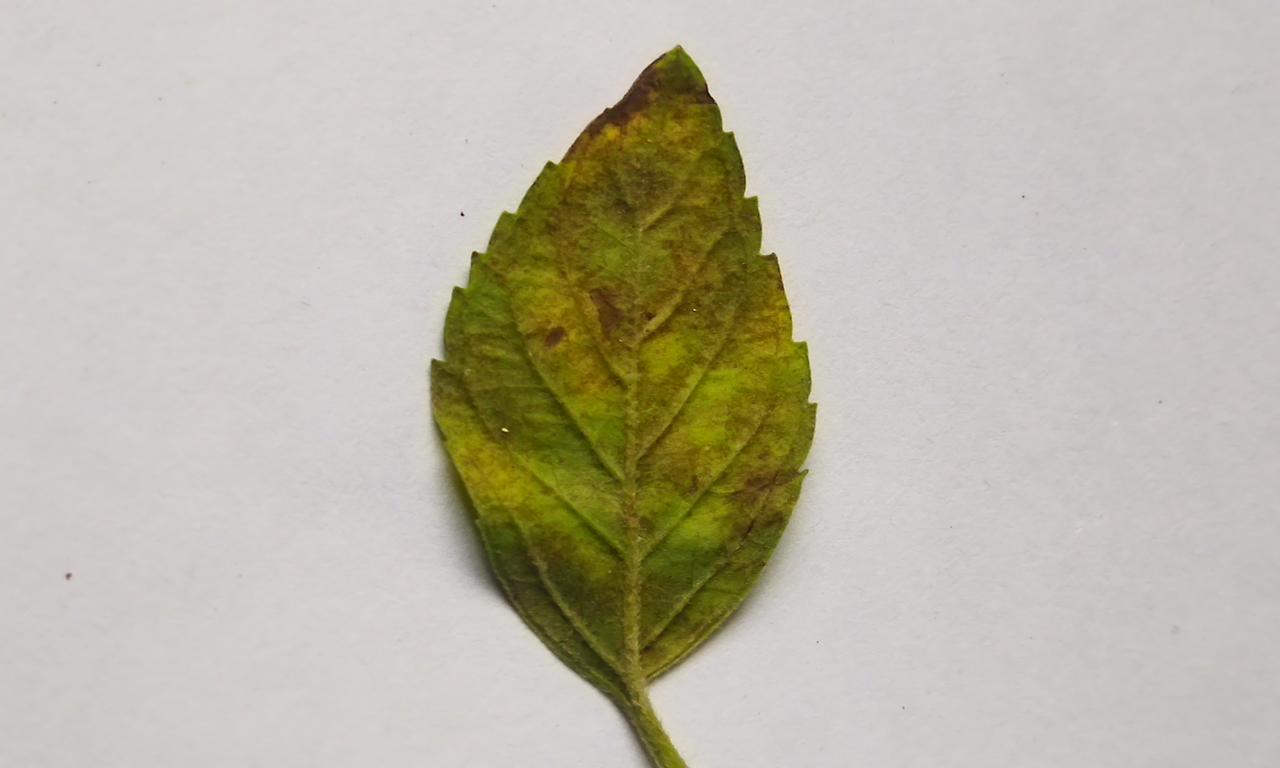
Label: Spoiled